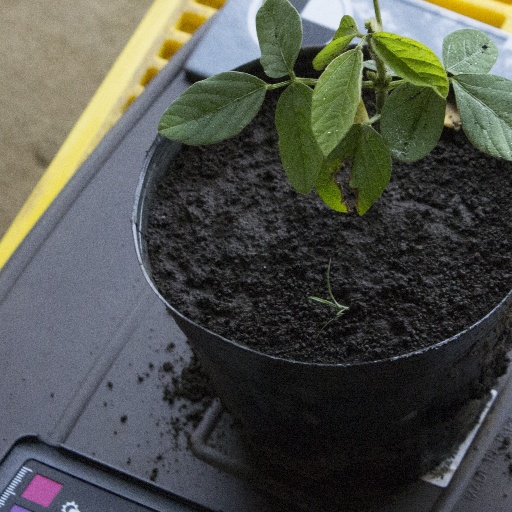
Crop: soybean